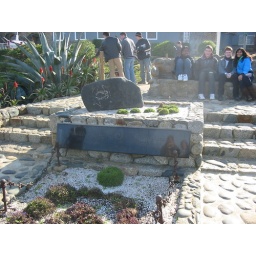
Pablo Neruda's tomb, plus some Tufters in the background on the stone couch